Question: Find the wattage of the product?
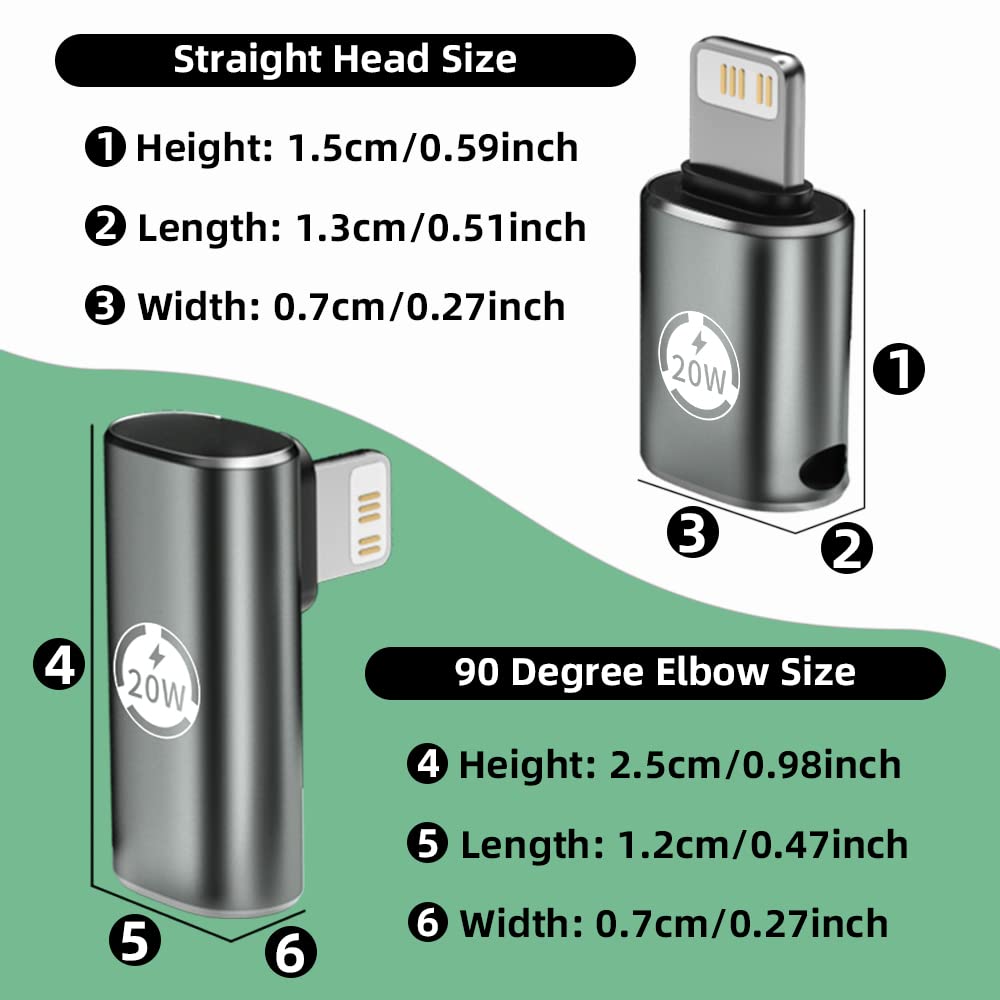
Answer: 20.0 watt